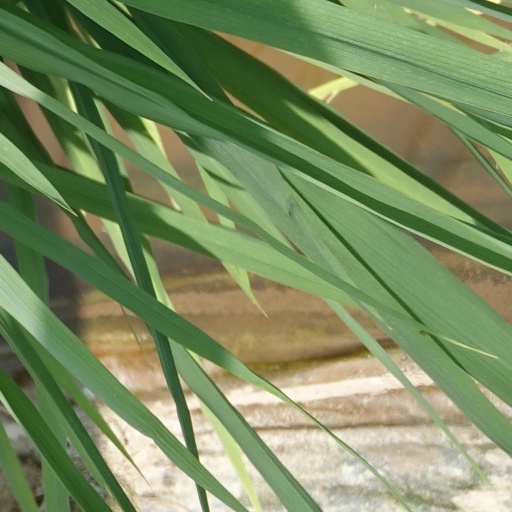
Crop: rice